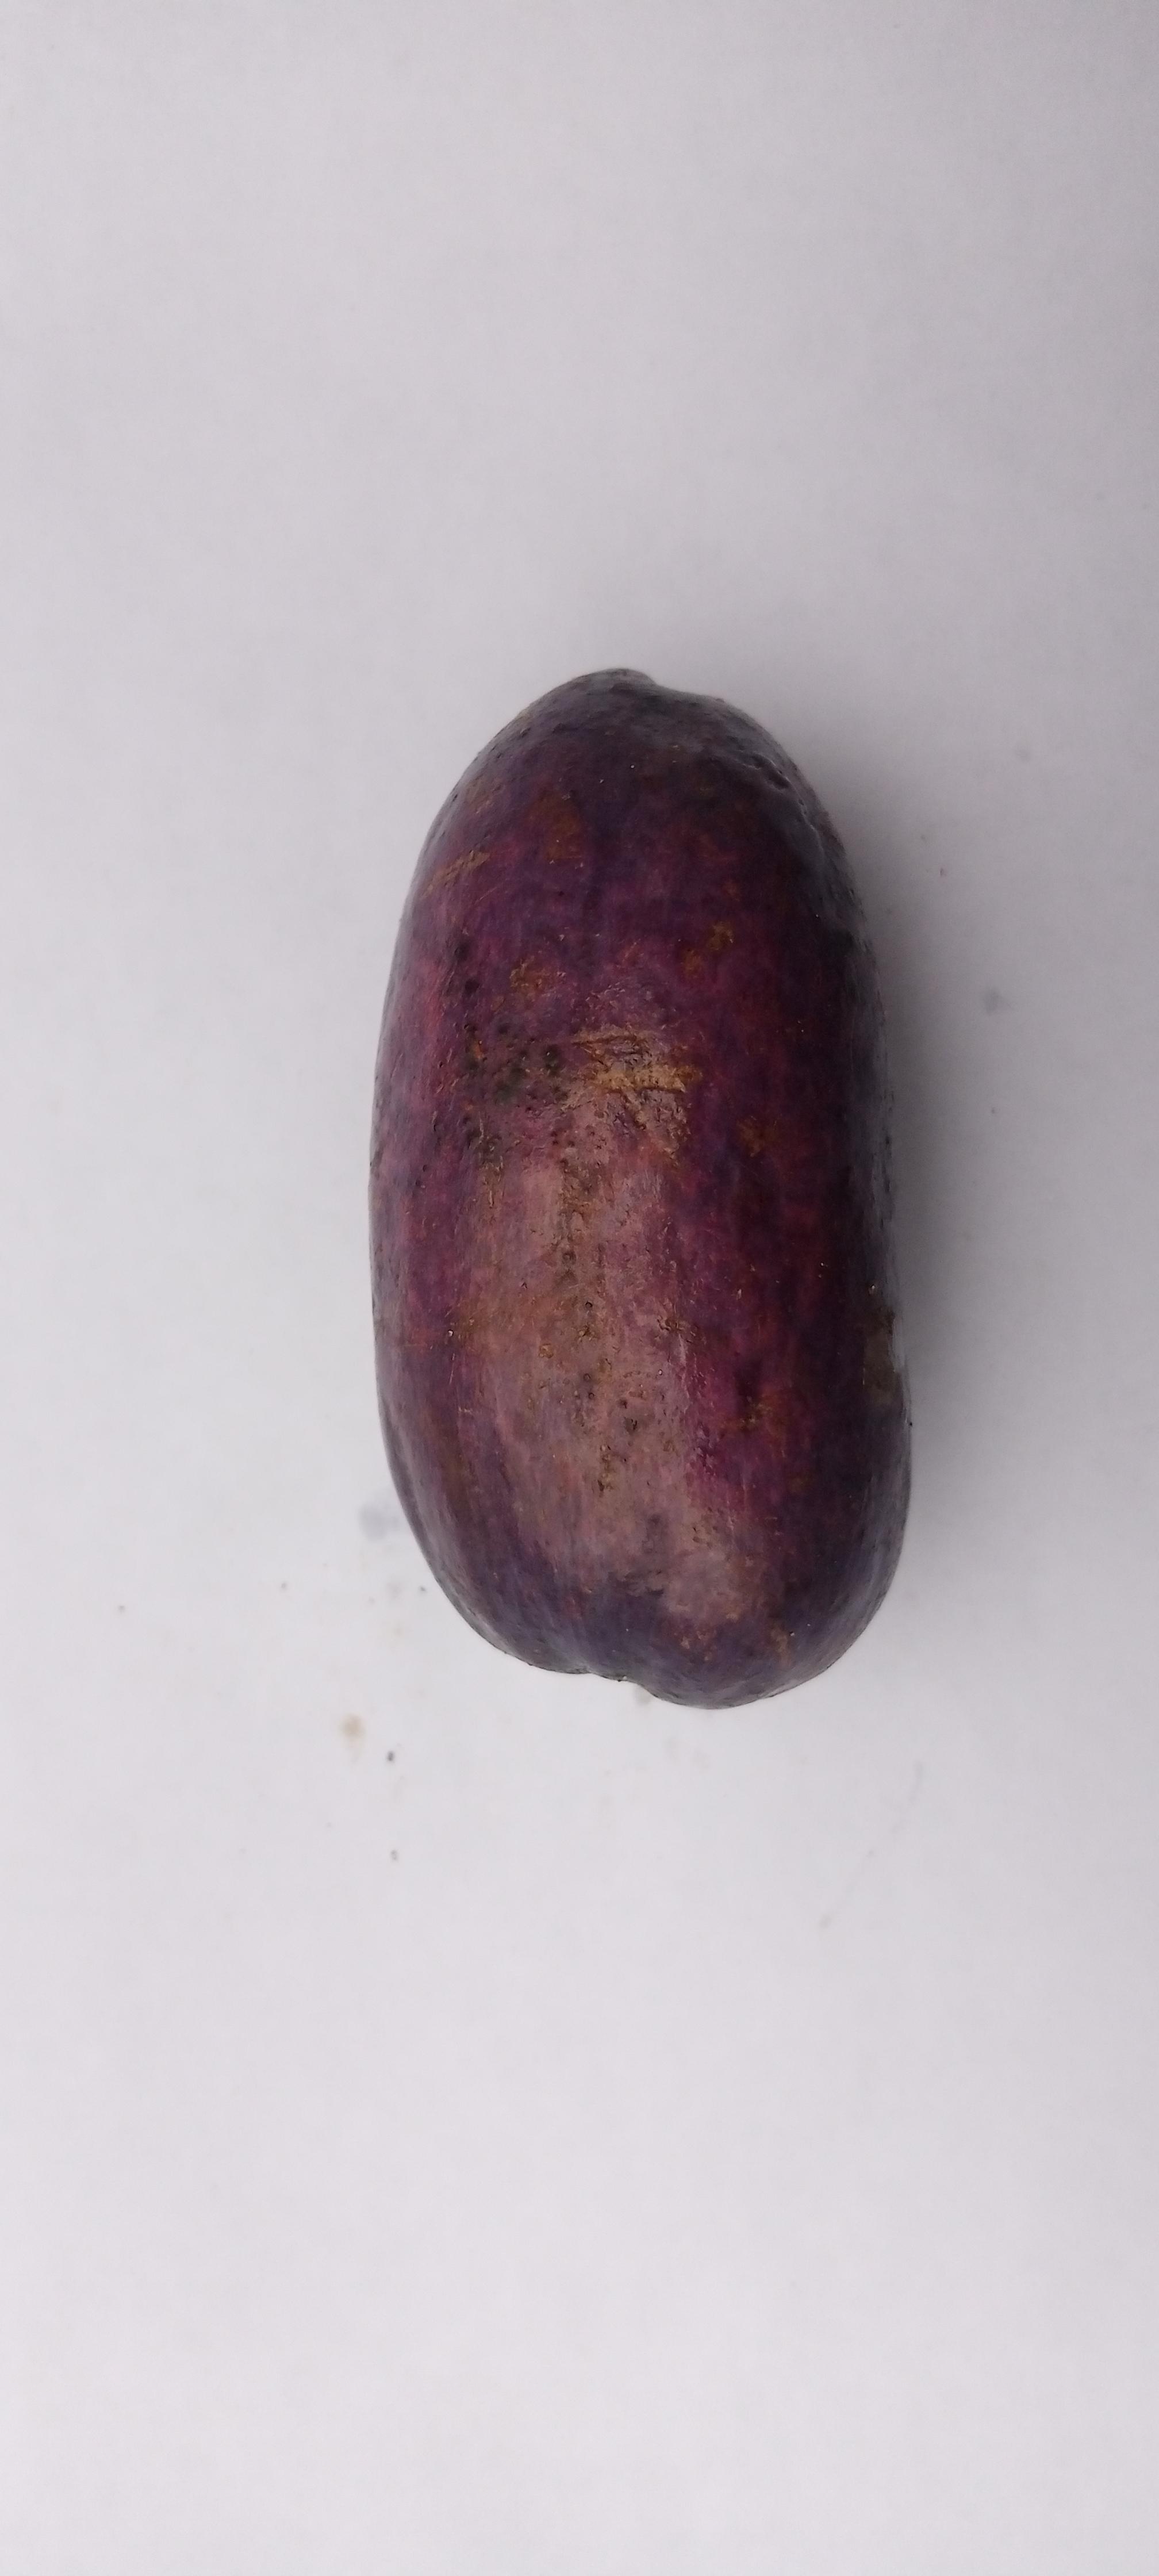
Plum grade: unaffected